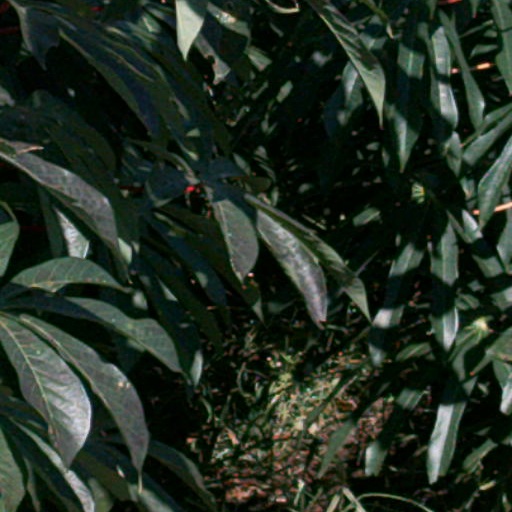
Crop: cassava